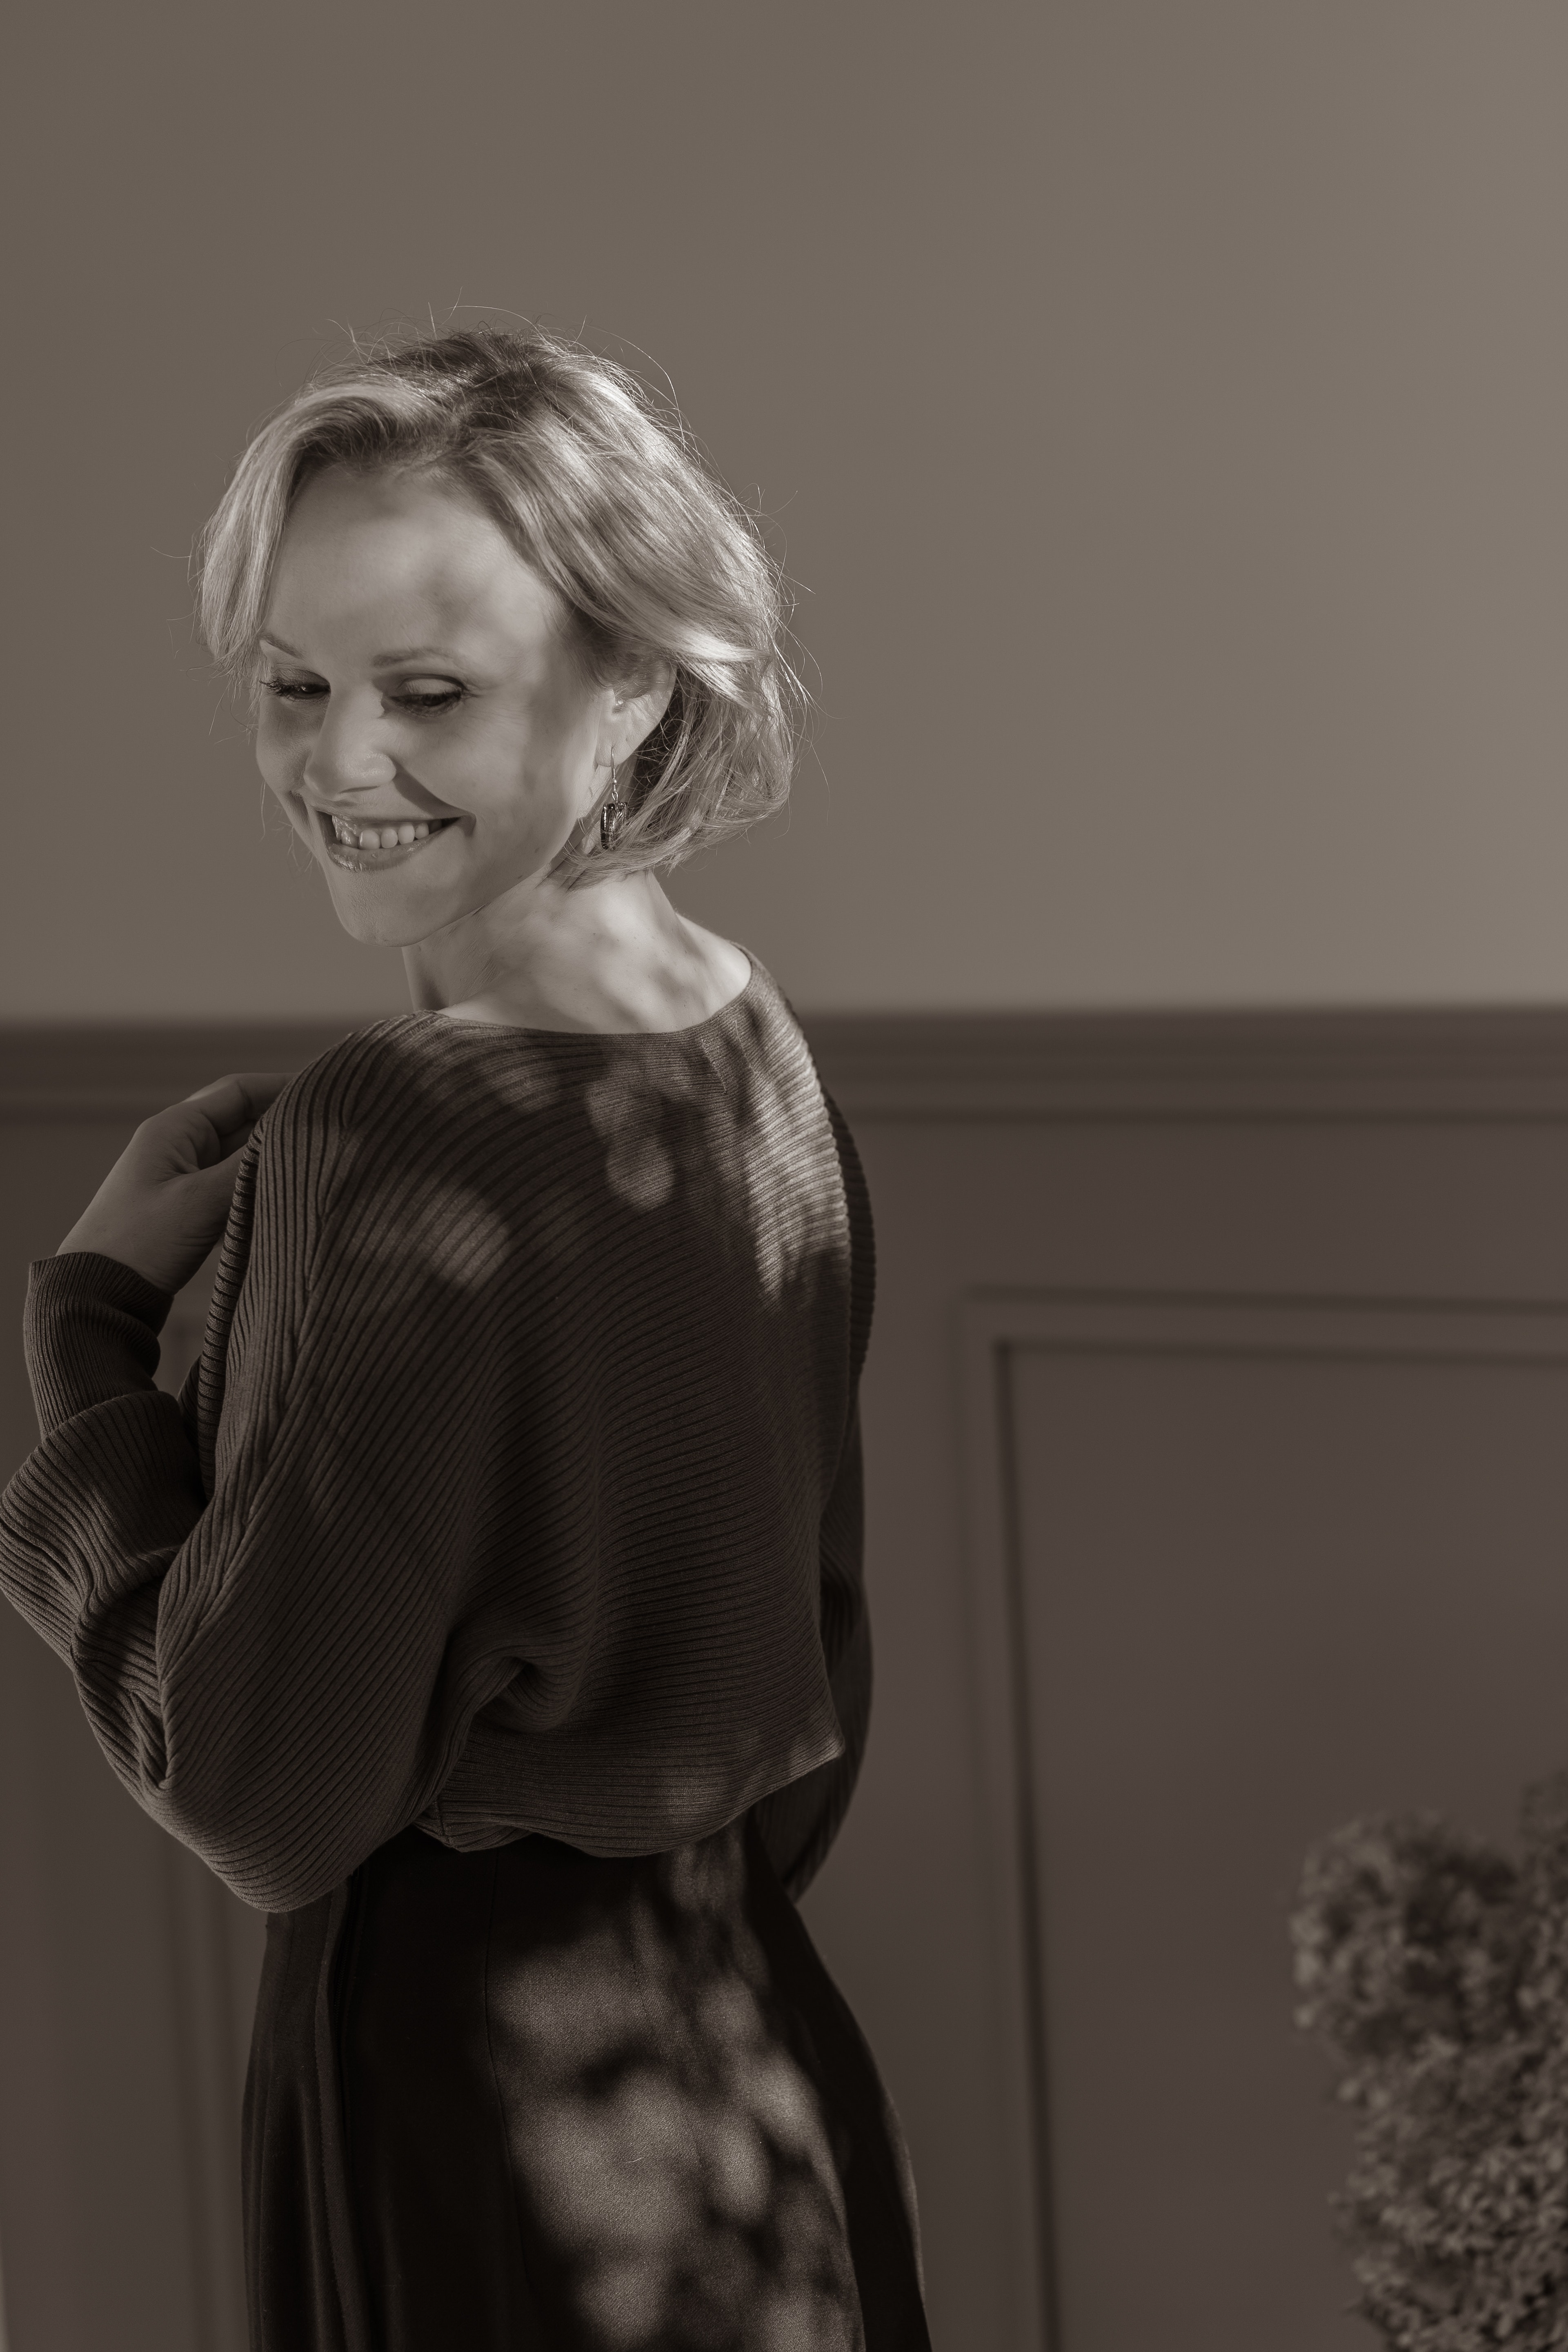
woman, face, joint, smile, shoulder, flash photography, neck, sleeve, gesture, grey, style, black and white, waist, fashion design, happy, One piece garment, long hair, blond, electric blue, event, day dress, monochrome photography, monochrome, brown hair, formal wear, vintage clothing, pattern, human leg, jewellery, room, portrait photography, portrait, sitting, photo shoot, laugh, fun, fur